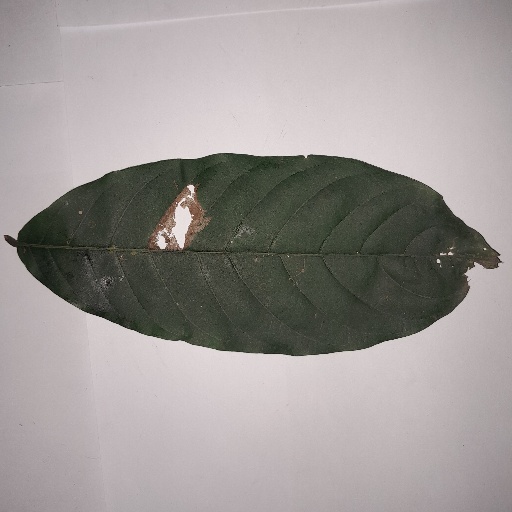
Species: HariTaki
Leaf condition: Bacterial Spot